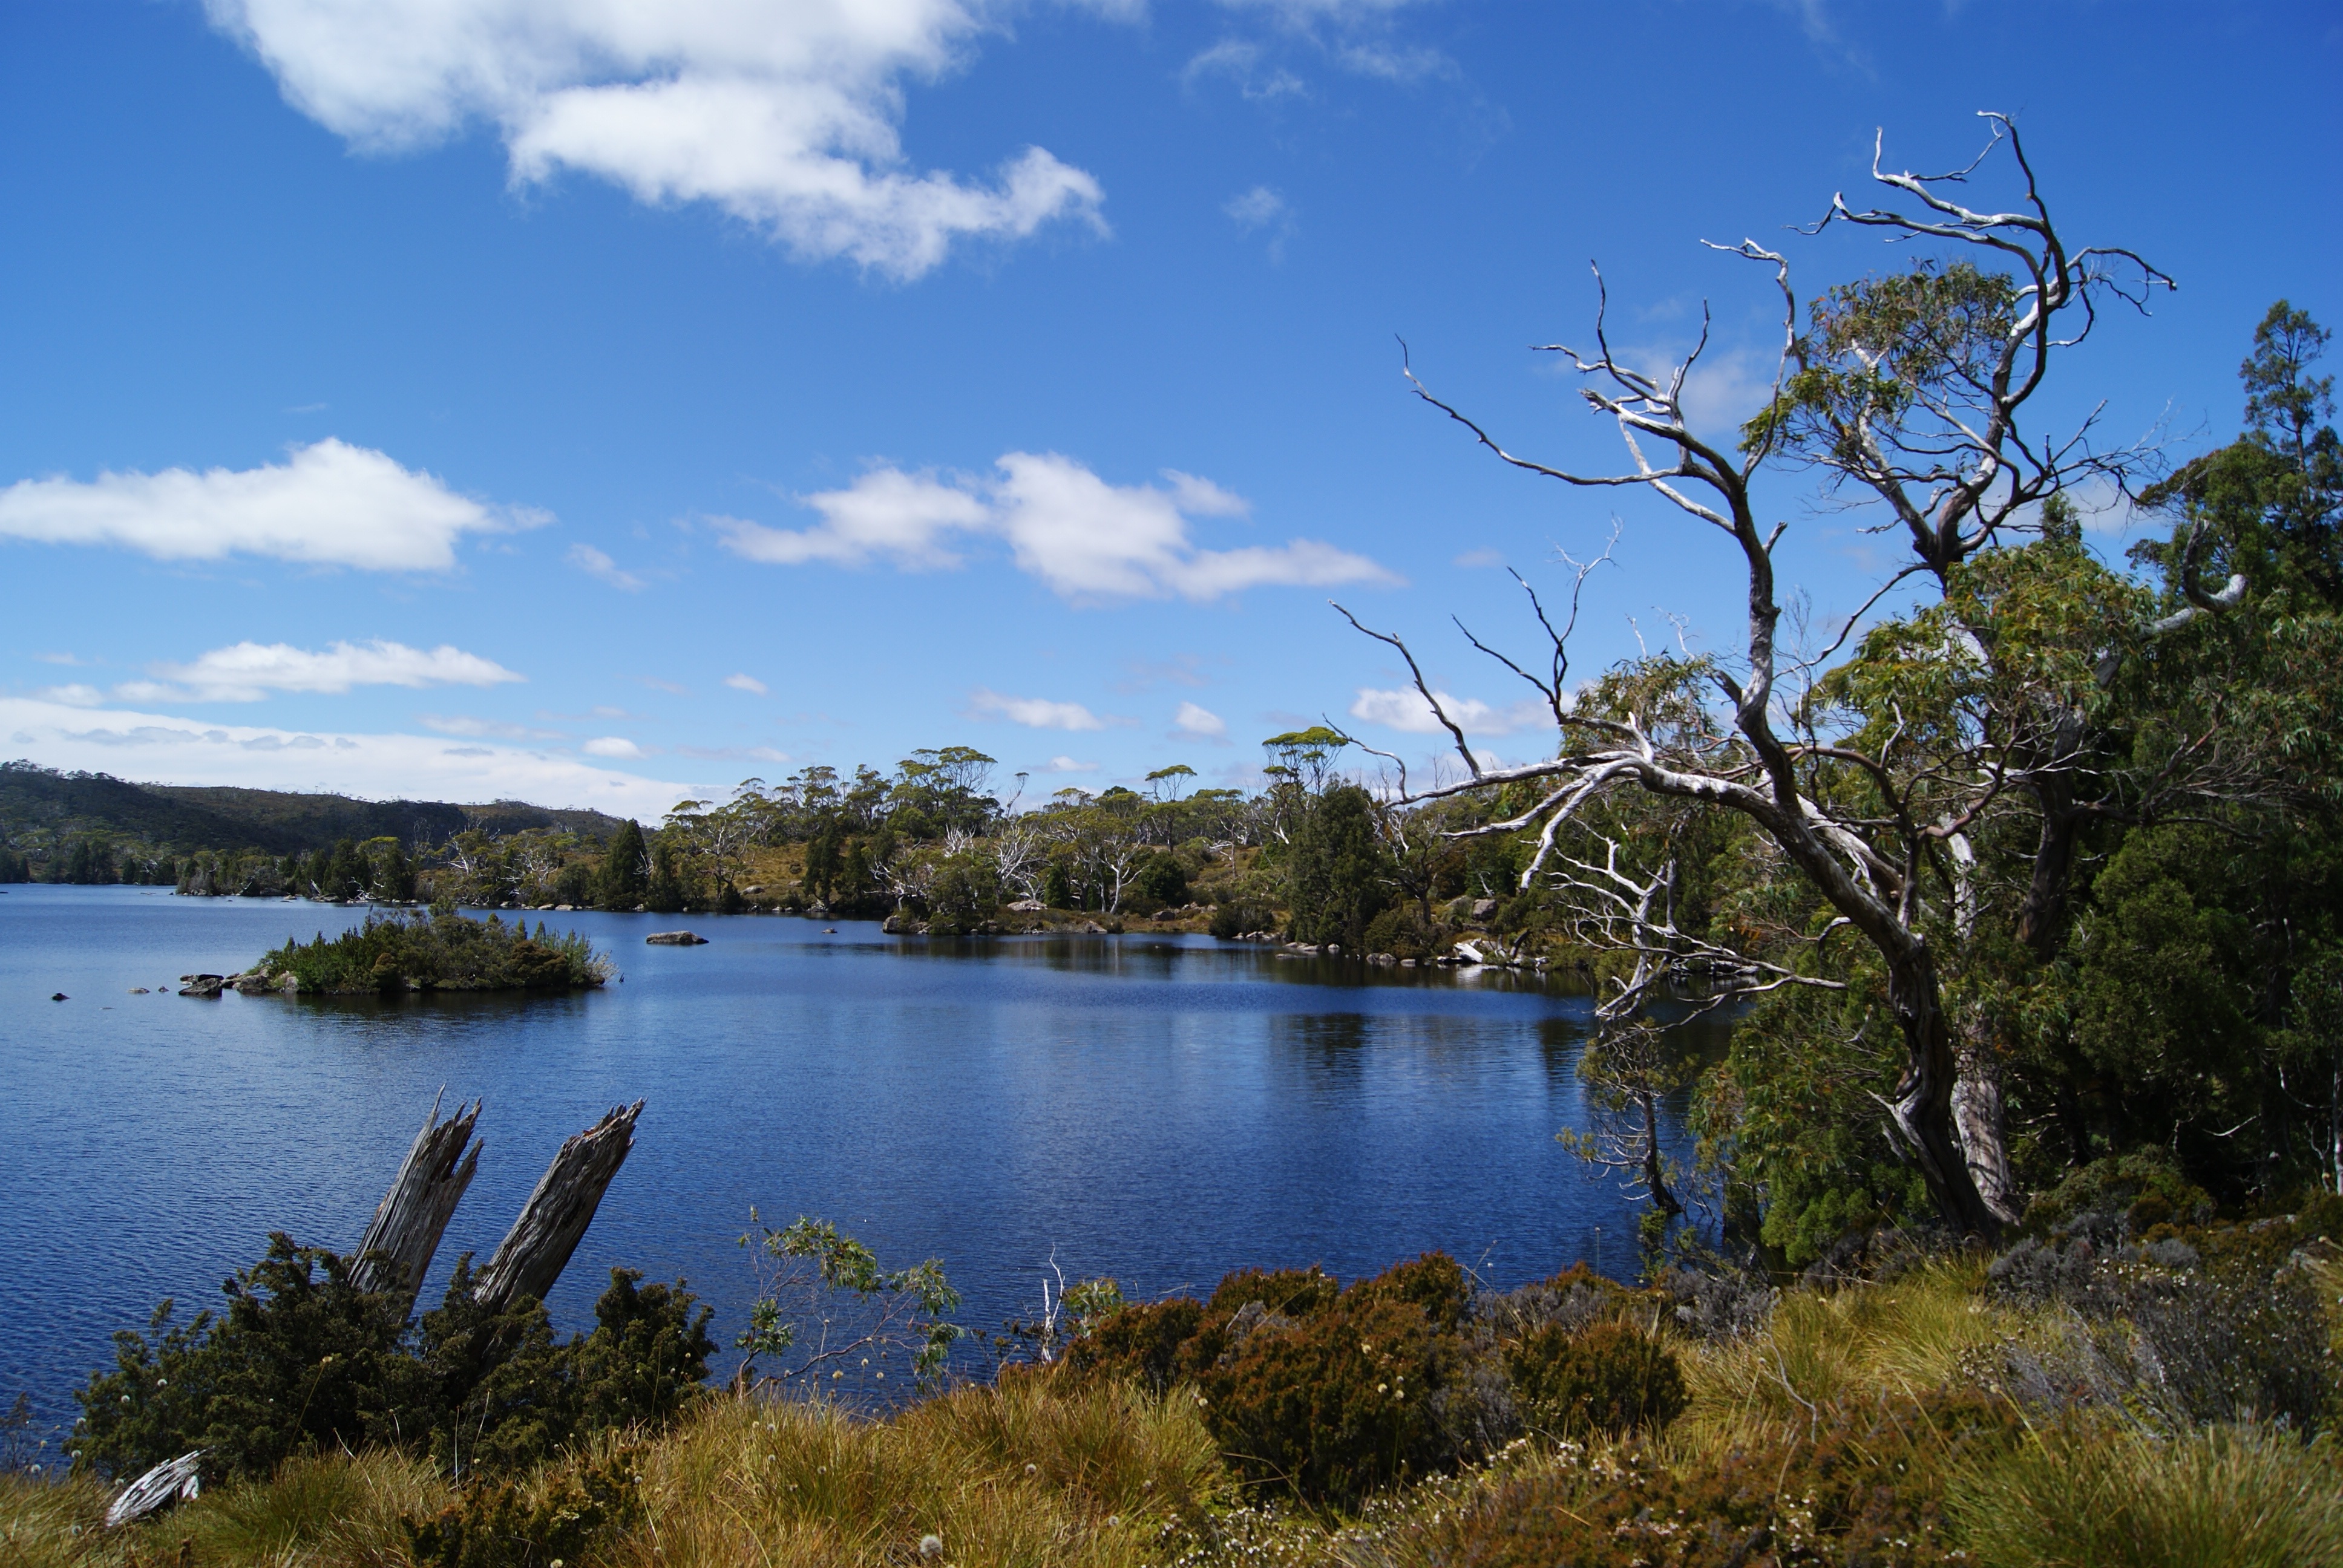
landscape, sea, tree, water, nature, outdoor, wilderness, walking, mountain, sky, hiking, shore, lake, river, panorama, tourist, pond, reflection, scenic, reservoir, national park, body of water, wetland, habitat, loch, ecosystem, tasmania, lake windermere, natural environment, woody plant, cradle mountain national park